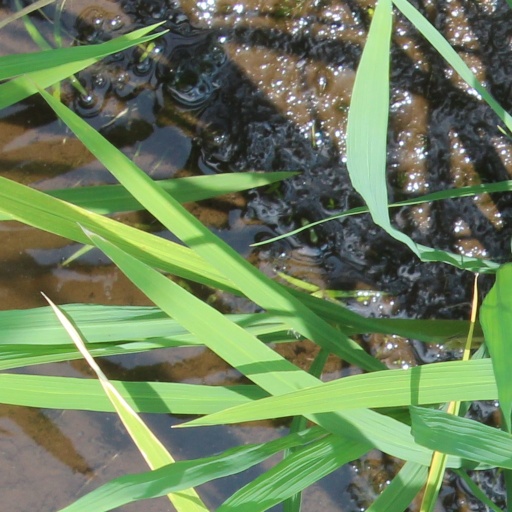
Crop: rice